Digby Dent (Royal Navy officer, born 1739)

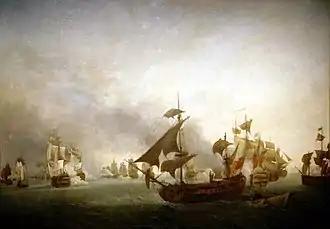
The Battle of Grenada

He was from a long line of "Digby Dents" who served in the Royal Navy including his grandfather and uncle. He was baptised in Portsmouth on 16 November 1739 one of eight children of Captain Cotton Dent RN and his wife, Catherine ("Kitty") Bowerbank (1717-1804). His father became Captain of Greenwich Hospital and died there in 1761.